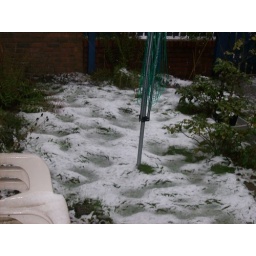
Our washing line, white plastic garden chairs and plants with snow all around them.